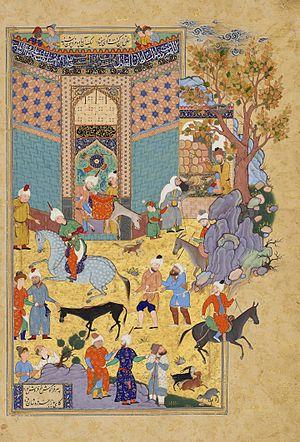
La Freer Gallery of Art est un musée d'art asiatique et proche-oriental, fondé en 1923, situé à Washington, aux États-Unis. Il a été fondé par le magnat de la locomotive, Charles Lang Freer, autodidacte passionné d'art oriental dont les affaires sont à Détroit. Un sénateur, Charles Moore, l'invite à transférer sa collection à Washington et à la montrer au public. Freer expose d'abord ses huit mille pièces de collection dans un bâtiment néoclassique construit de 1916 à 1921 par Charles Adams Platt. L'inauguration du musée a lieu le 9 mai 1923. Il a été restauré au tournant des années 1980 et 1990 et a rouvert en 1993. Environ dix-huit mille pièces de collection se sont ajoutées à la collection initiale du musée depuis la mort en 1919 de Charles Freer.
Мirza Ali, né vers 1510 à Tabriz et mort avant 1576, est un maître de la miniature persane.
Sultan Ibrahim Mirza, né en avril 1540 et mort le 23 février 1577, est un prince séfévide qui fut lui-même artiste, poète et patron des arts.